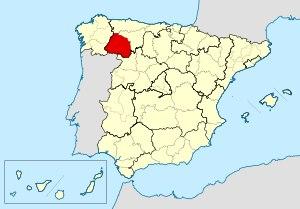
Le diocèse d'Astorga est un diocèse de l'Église catholique en Espagne, suffragant de l'archidiocèse d'Oviedo.